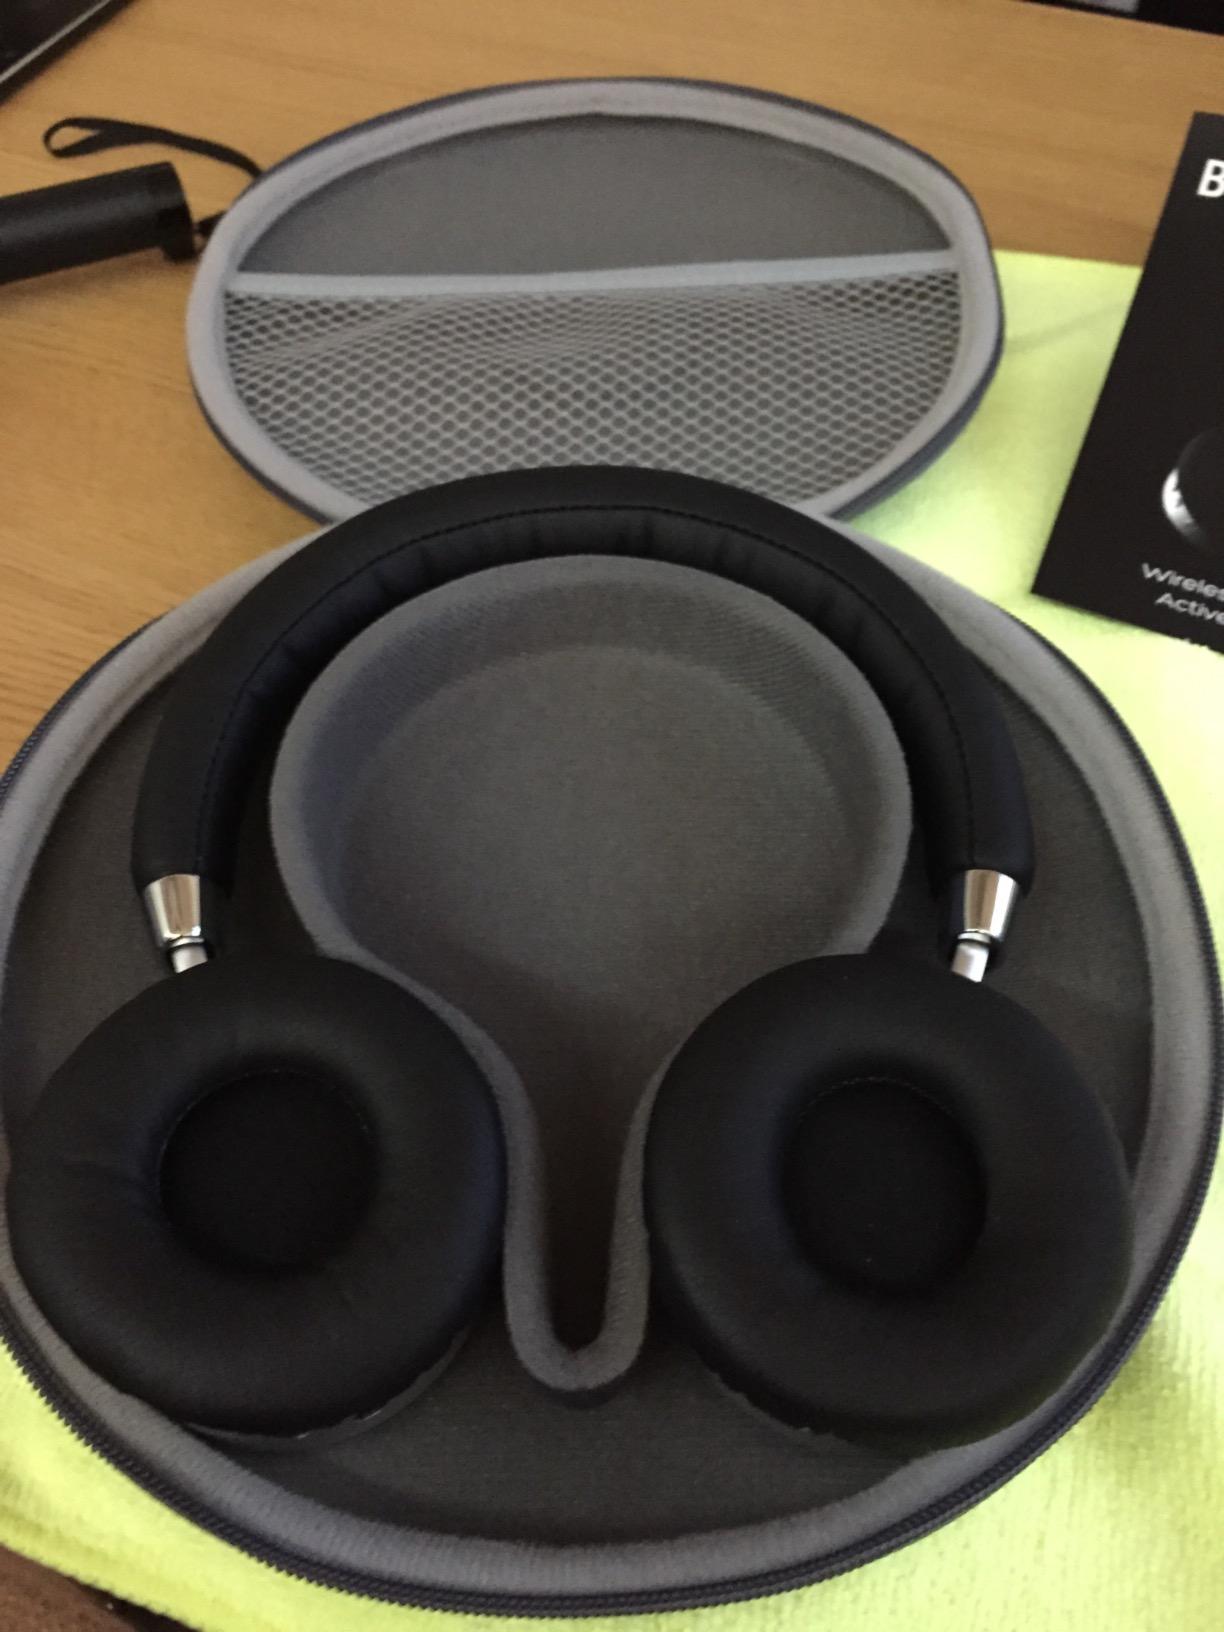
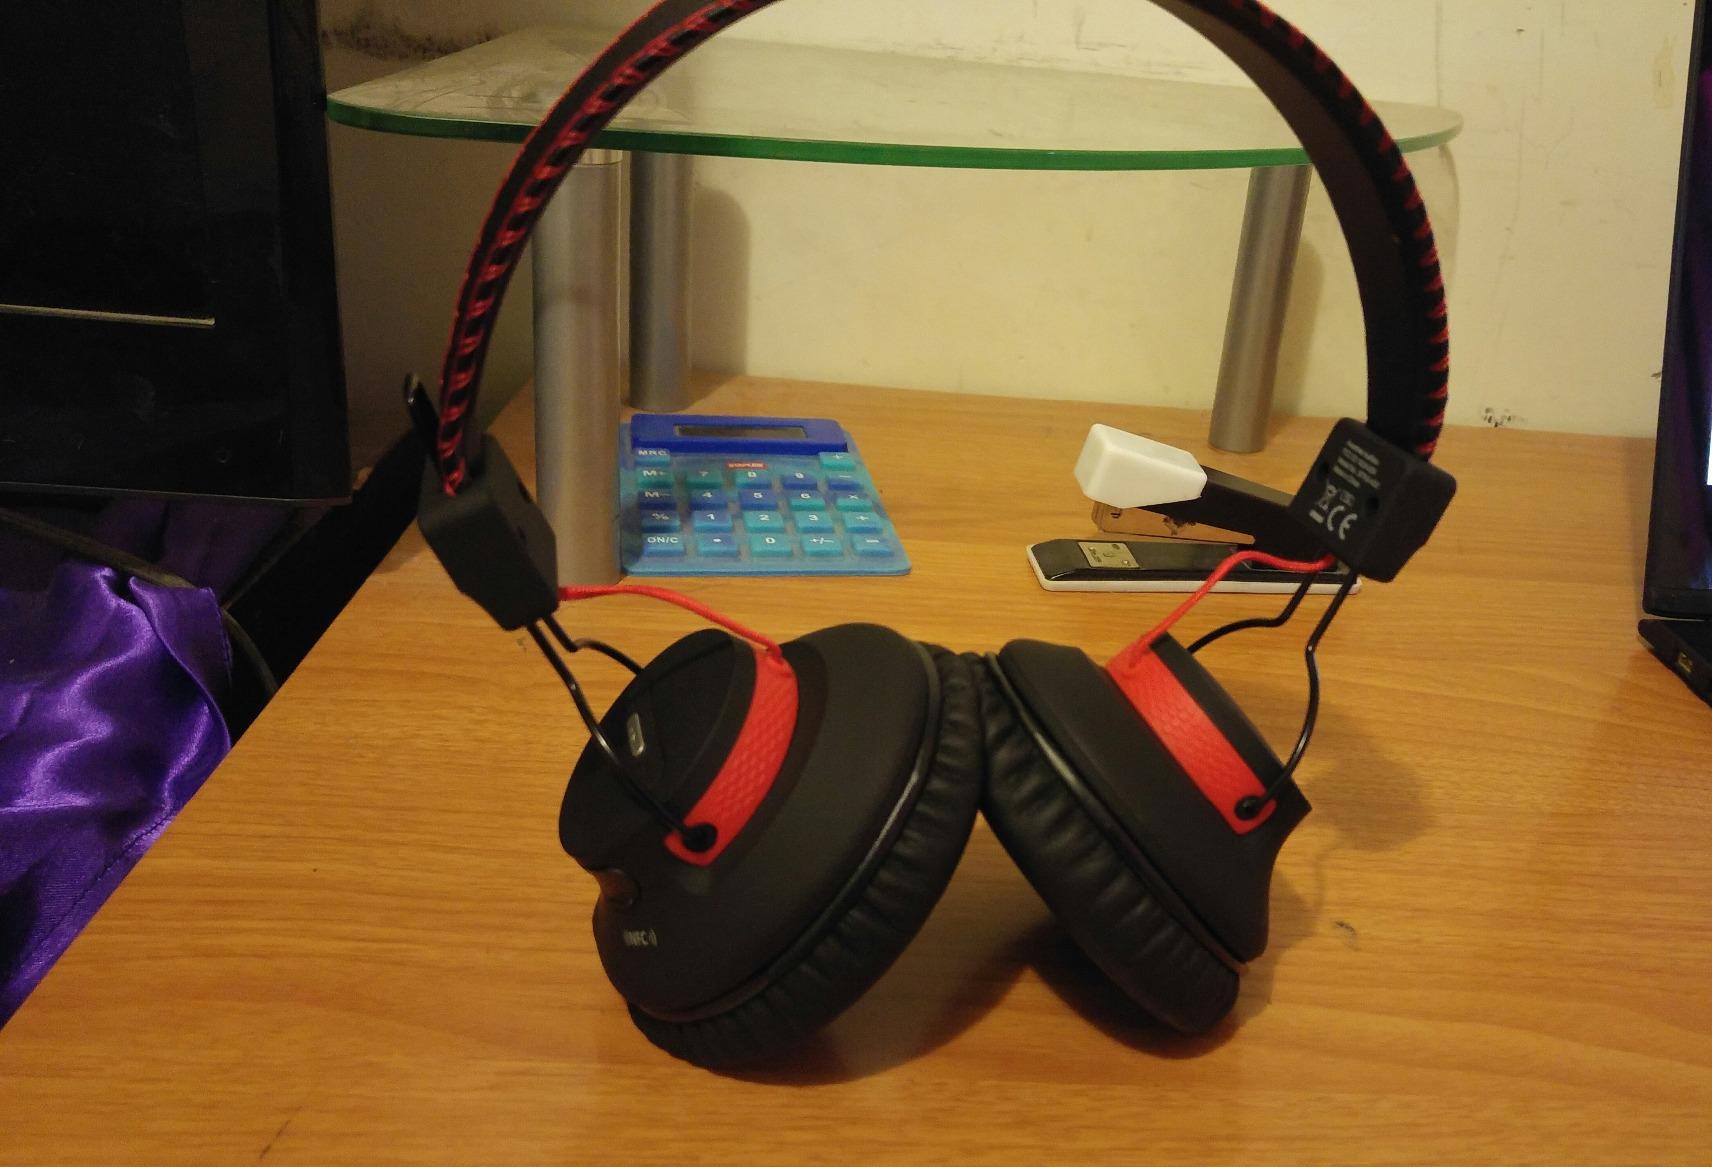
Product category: headphones
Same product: no